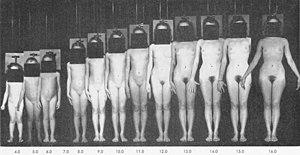
Développement d'une fille de l'enfance à la fin de la puberté
La puberté est une étape du développement qui est atteinte lorsque les organes de la reproduction sont fonctionnels. Chez l'humain, elle désigne la transition de l'enfance à l'adulte. Elle se signale notamment par une croissance rapide due aux hormones de croissance et le développement des caractères sexuels primaires et secondaires dû aux hormones sexuelles, avec de notables changements comportementaux notamment un besoin accru de sommeil lié à un décalage de libération de la mélatonine.
L'adolescence est une phase du développement humain physique et mental qui se produit pendant la période de la vie humaine s'étendant de la puberté jusqu'à l'âge adulte. Les critères de définition de l'adolescence ont varié au fil de l'histoire. L'entrée dans l'adolescence est généralement marquée par les changements biologiques déclenchés par des changements hormonaux de la puberté, et sa durée sur le plan social est liée au degré de dépendance financière envers les parents. L'adolescence se termine habituellement par l'atteinte de la majorité civile, variable selon les pays.